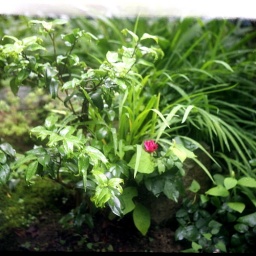
a little flower in the green